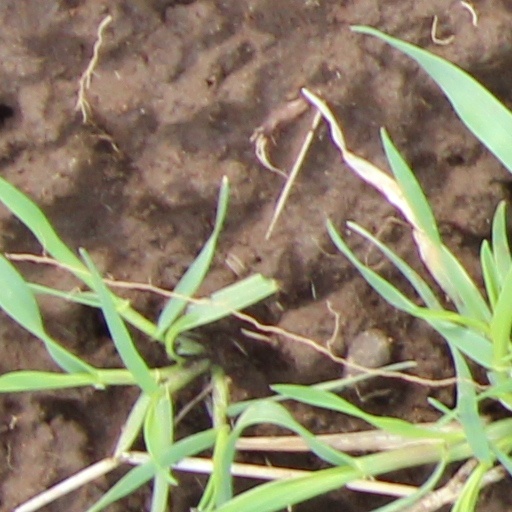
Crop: wheat